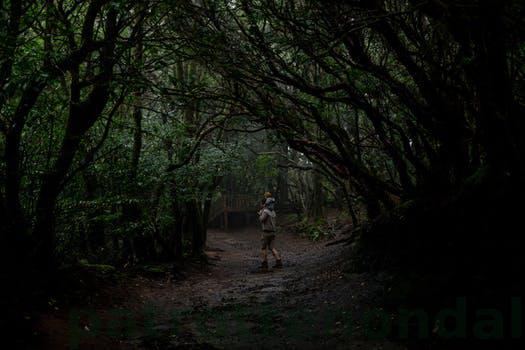
Label: Watermark